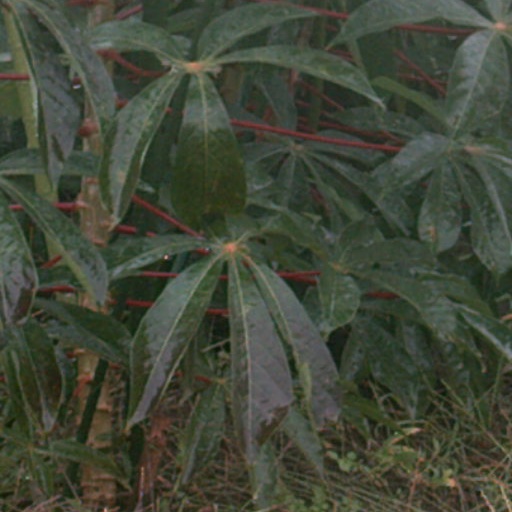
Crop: cassava